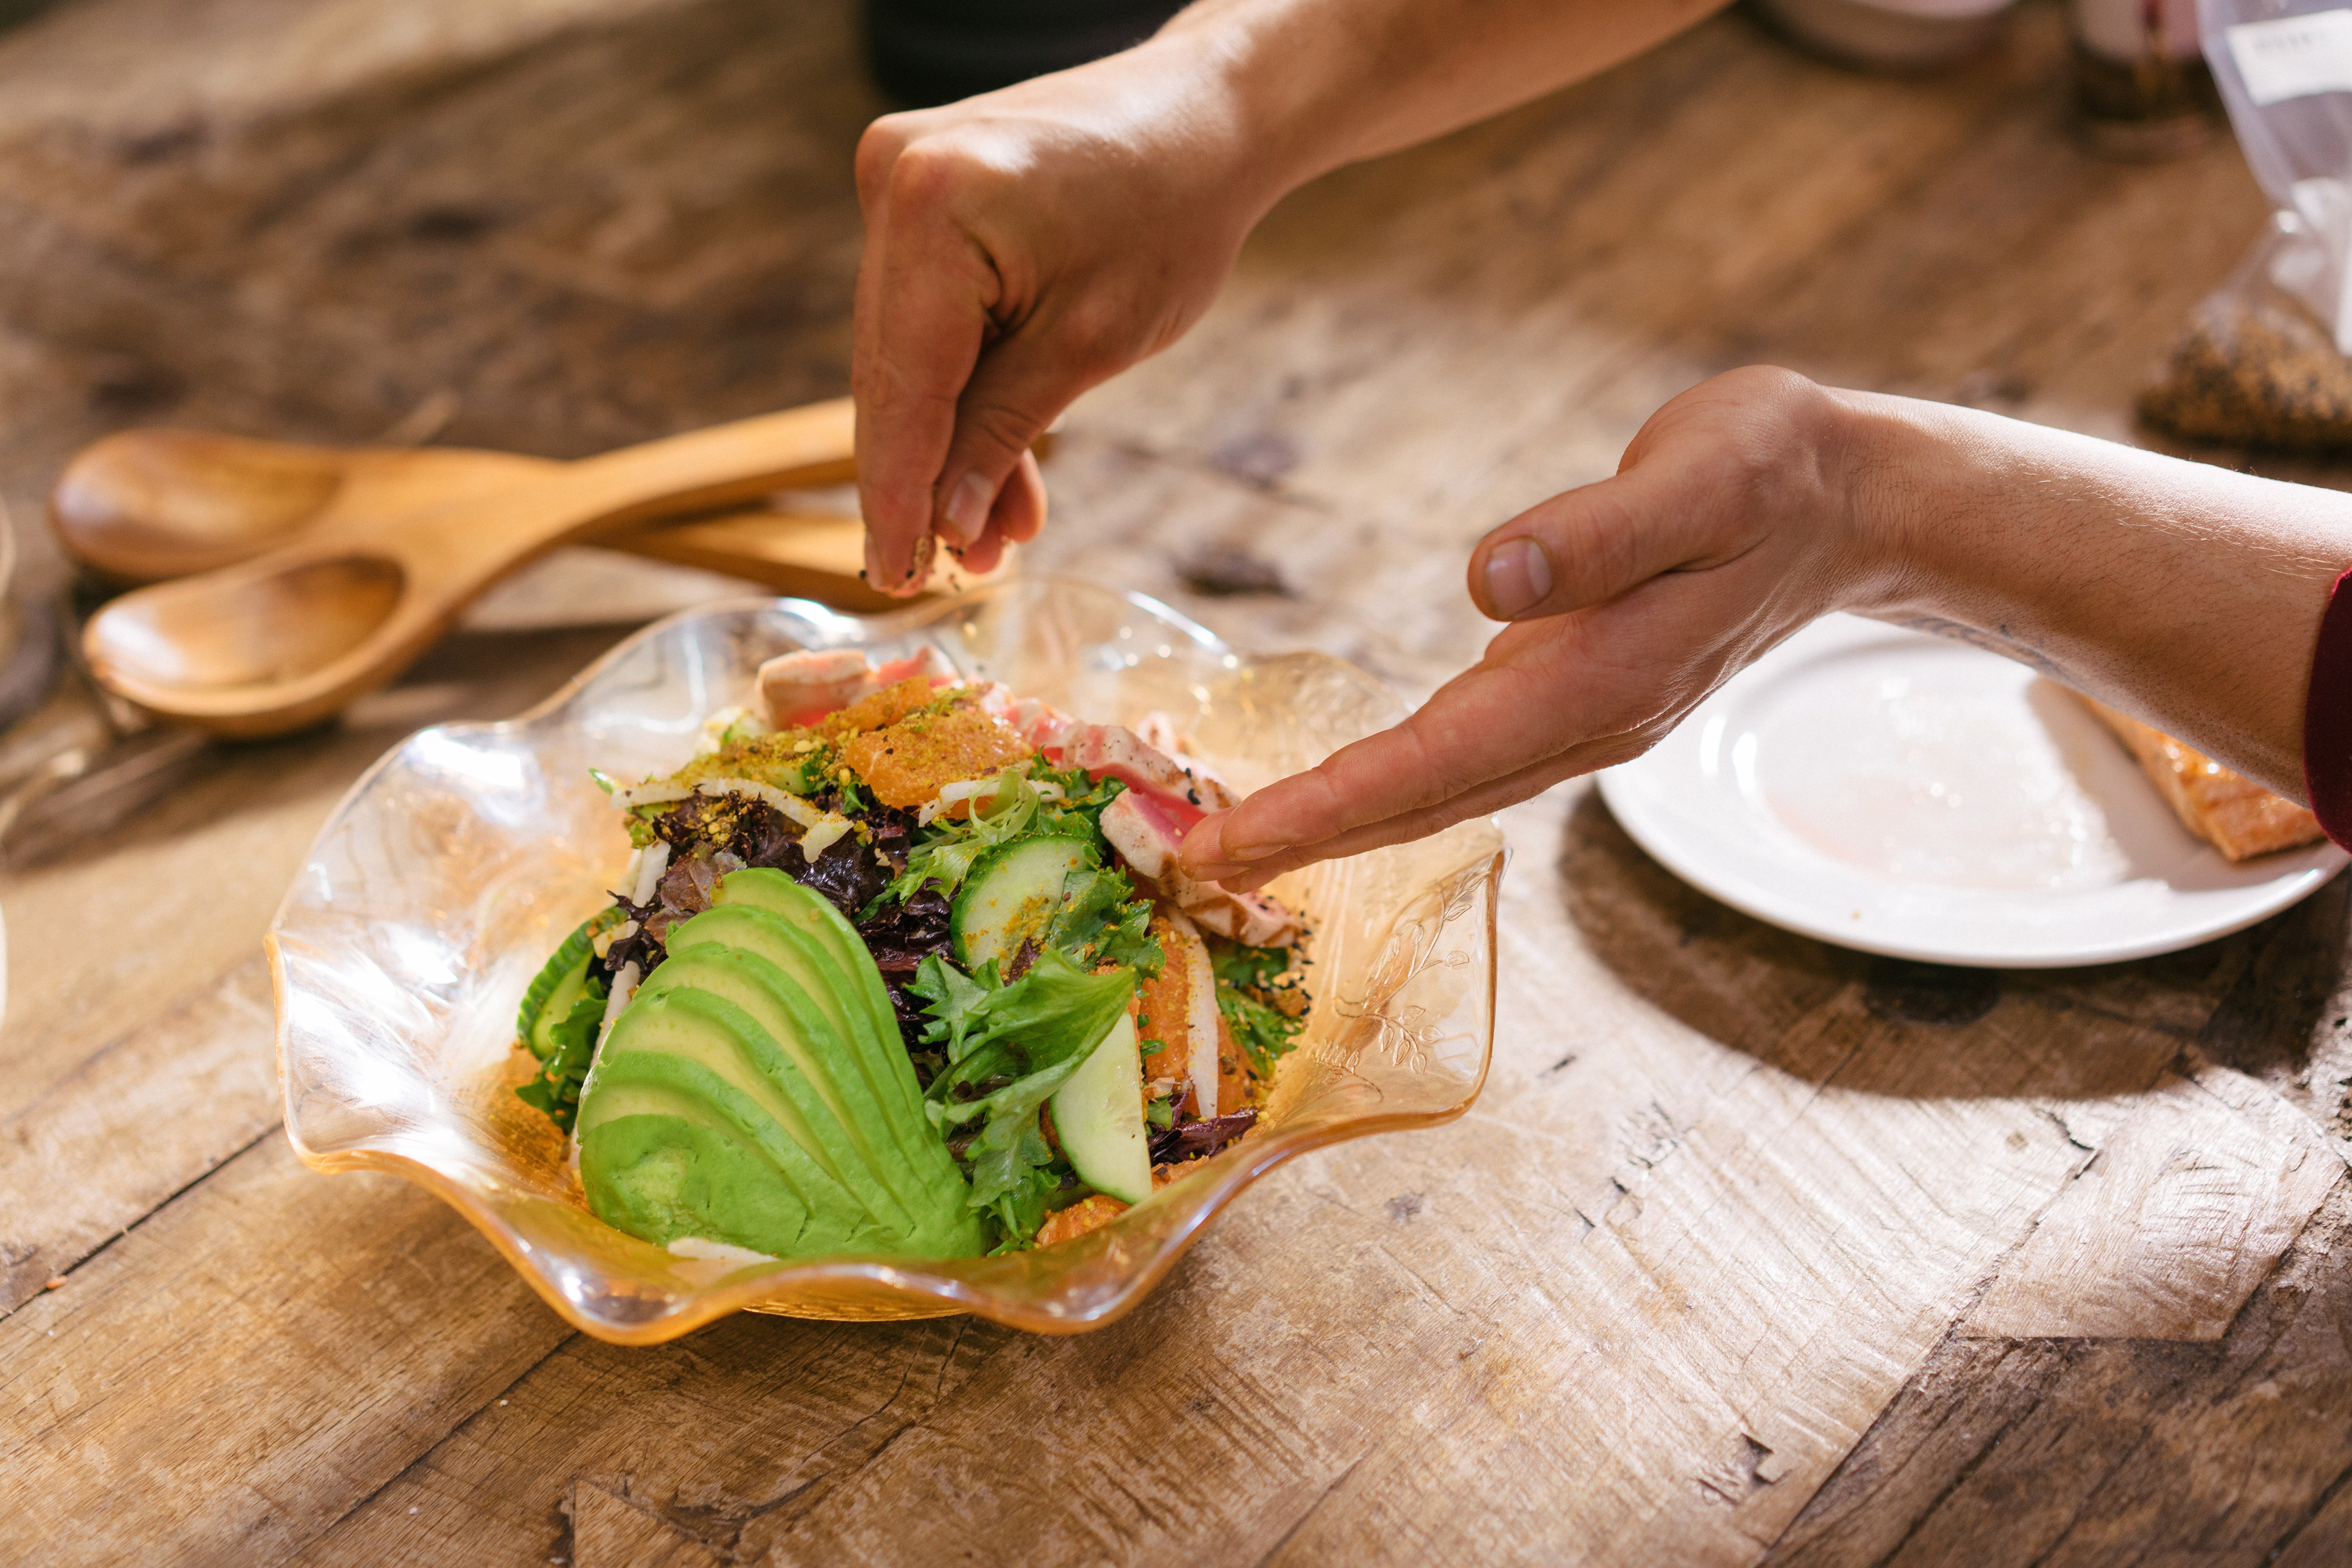
dish, food, cuisine, ingredient, comfort food, recipe, hand, produce, lunch, meal, salad, mediterranean food, brunch, vegetable